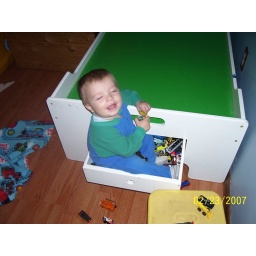
Mason playing in the drawer of the train table.